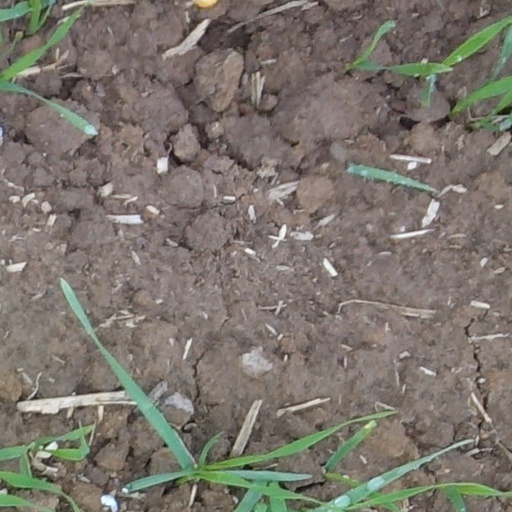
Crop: wheat